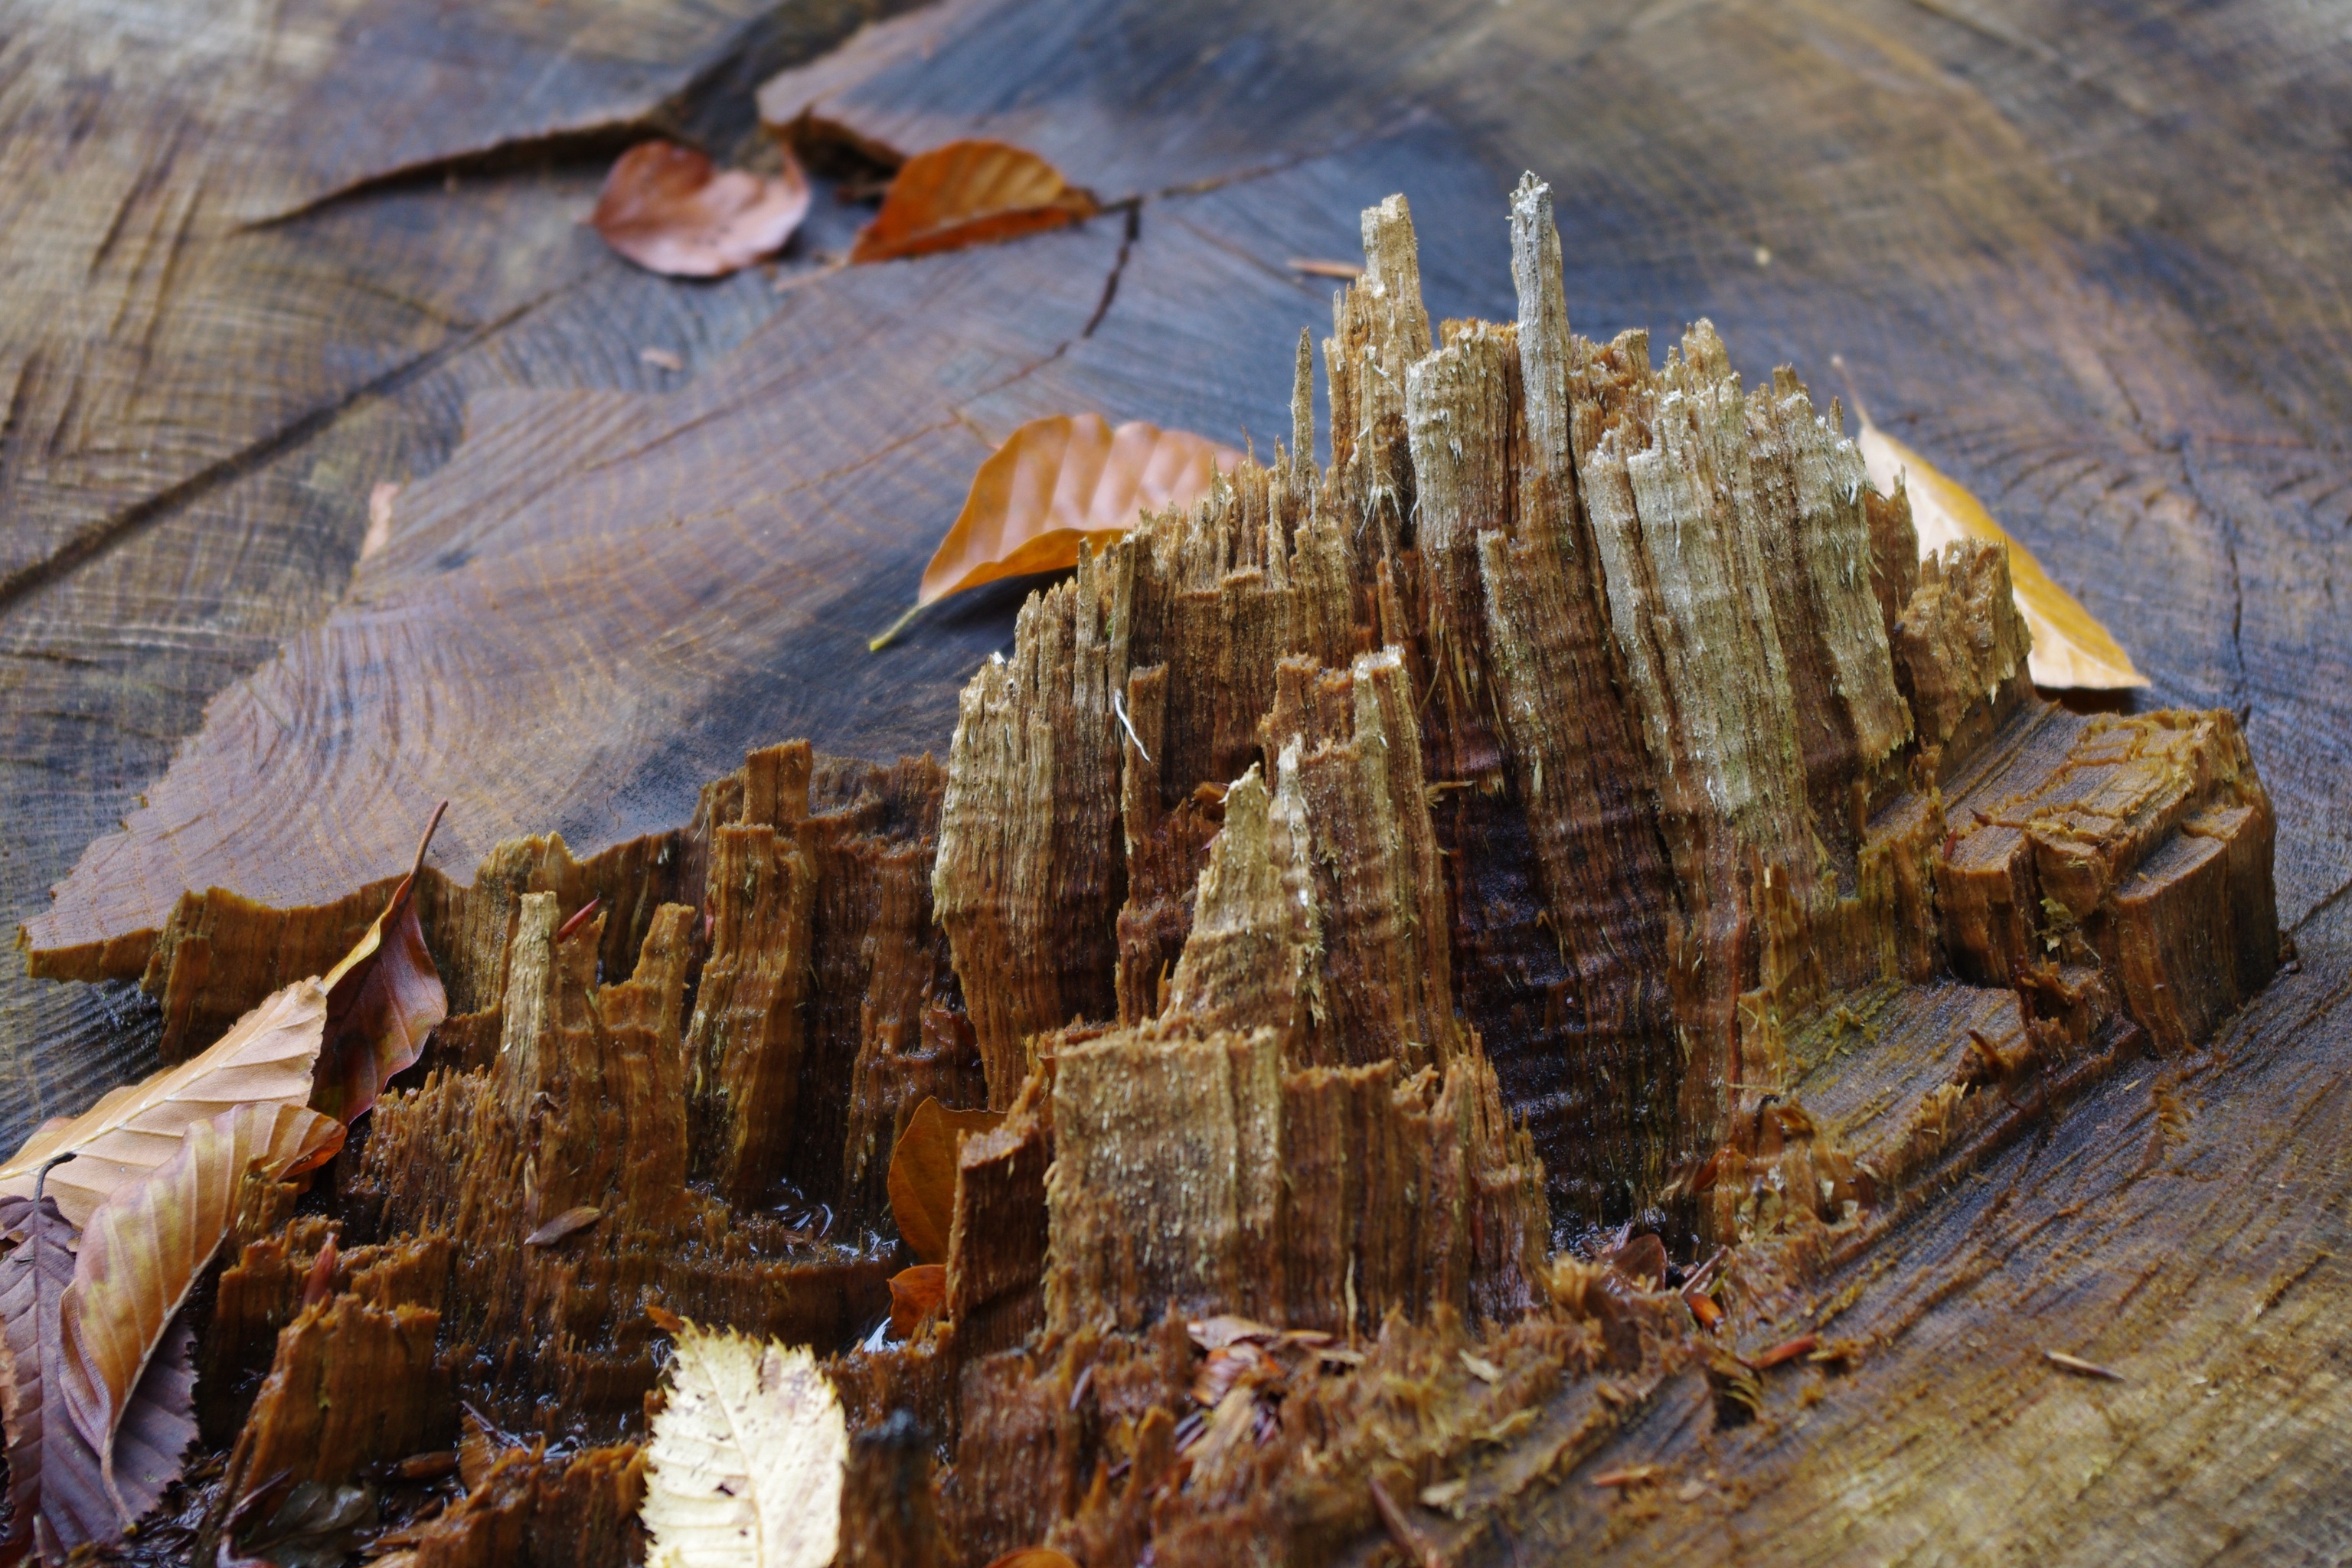
tree, forest, rock, wood, building, trunk, skyscraper, formation, cup, autumn, terrain, material, geology, sawn, ancient history